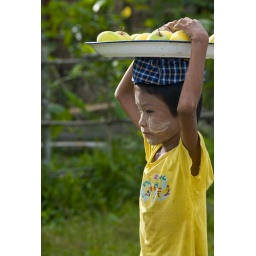
Young girl selling fruits by the dusty road.